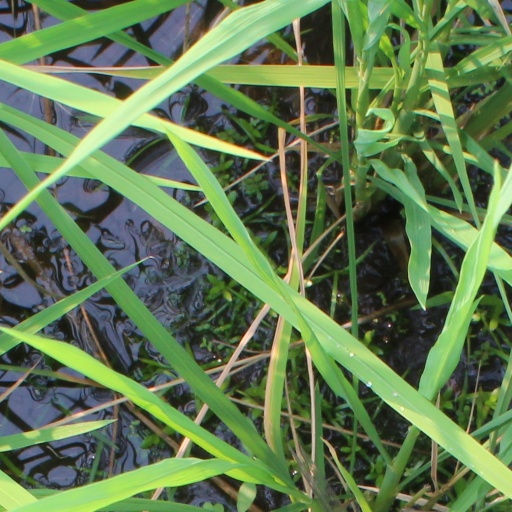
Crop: rice